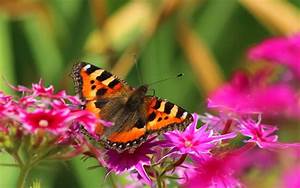
Label: butterfly